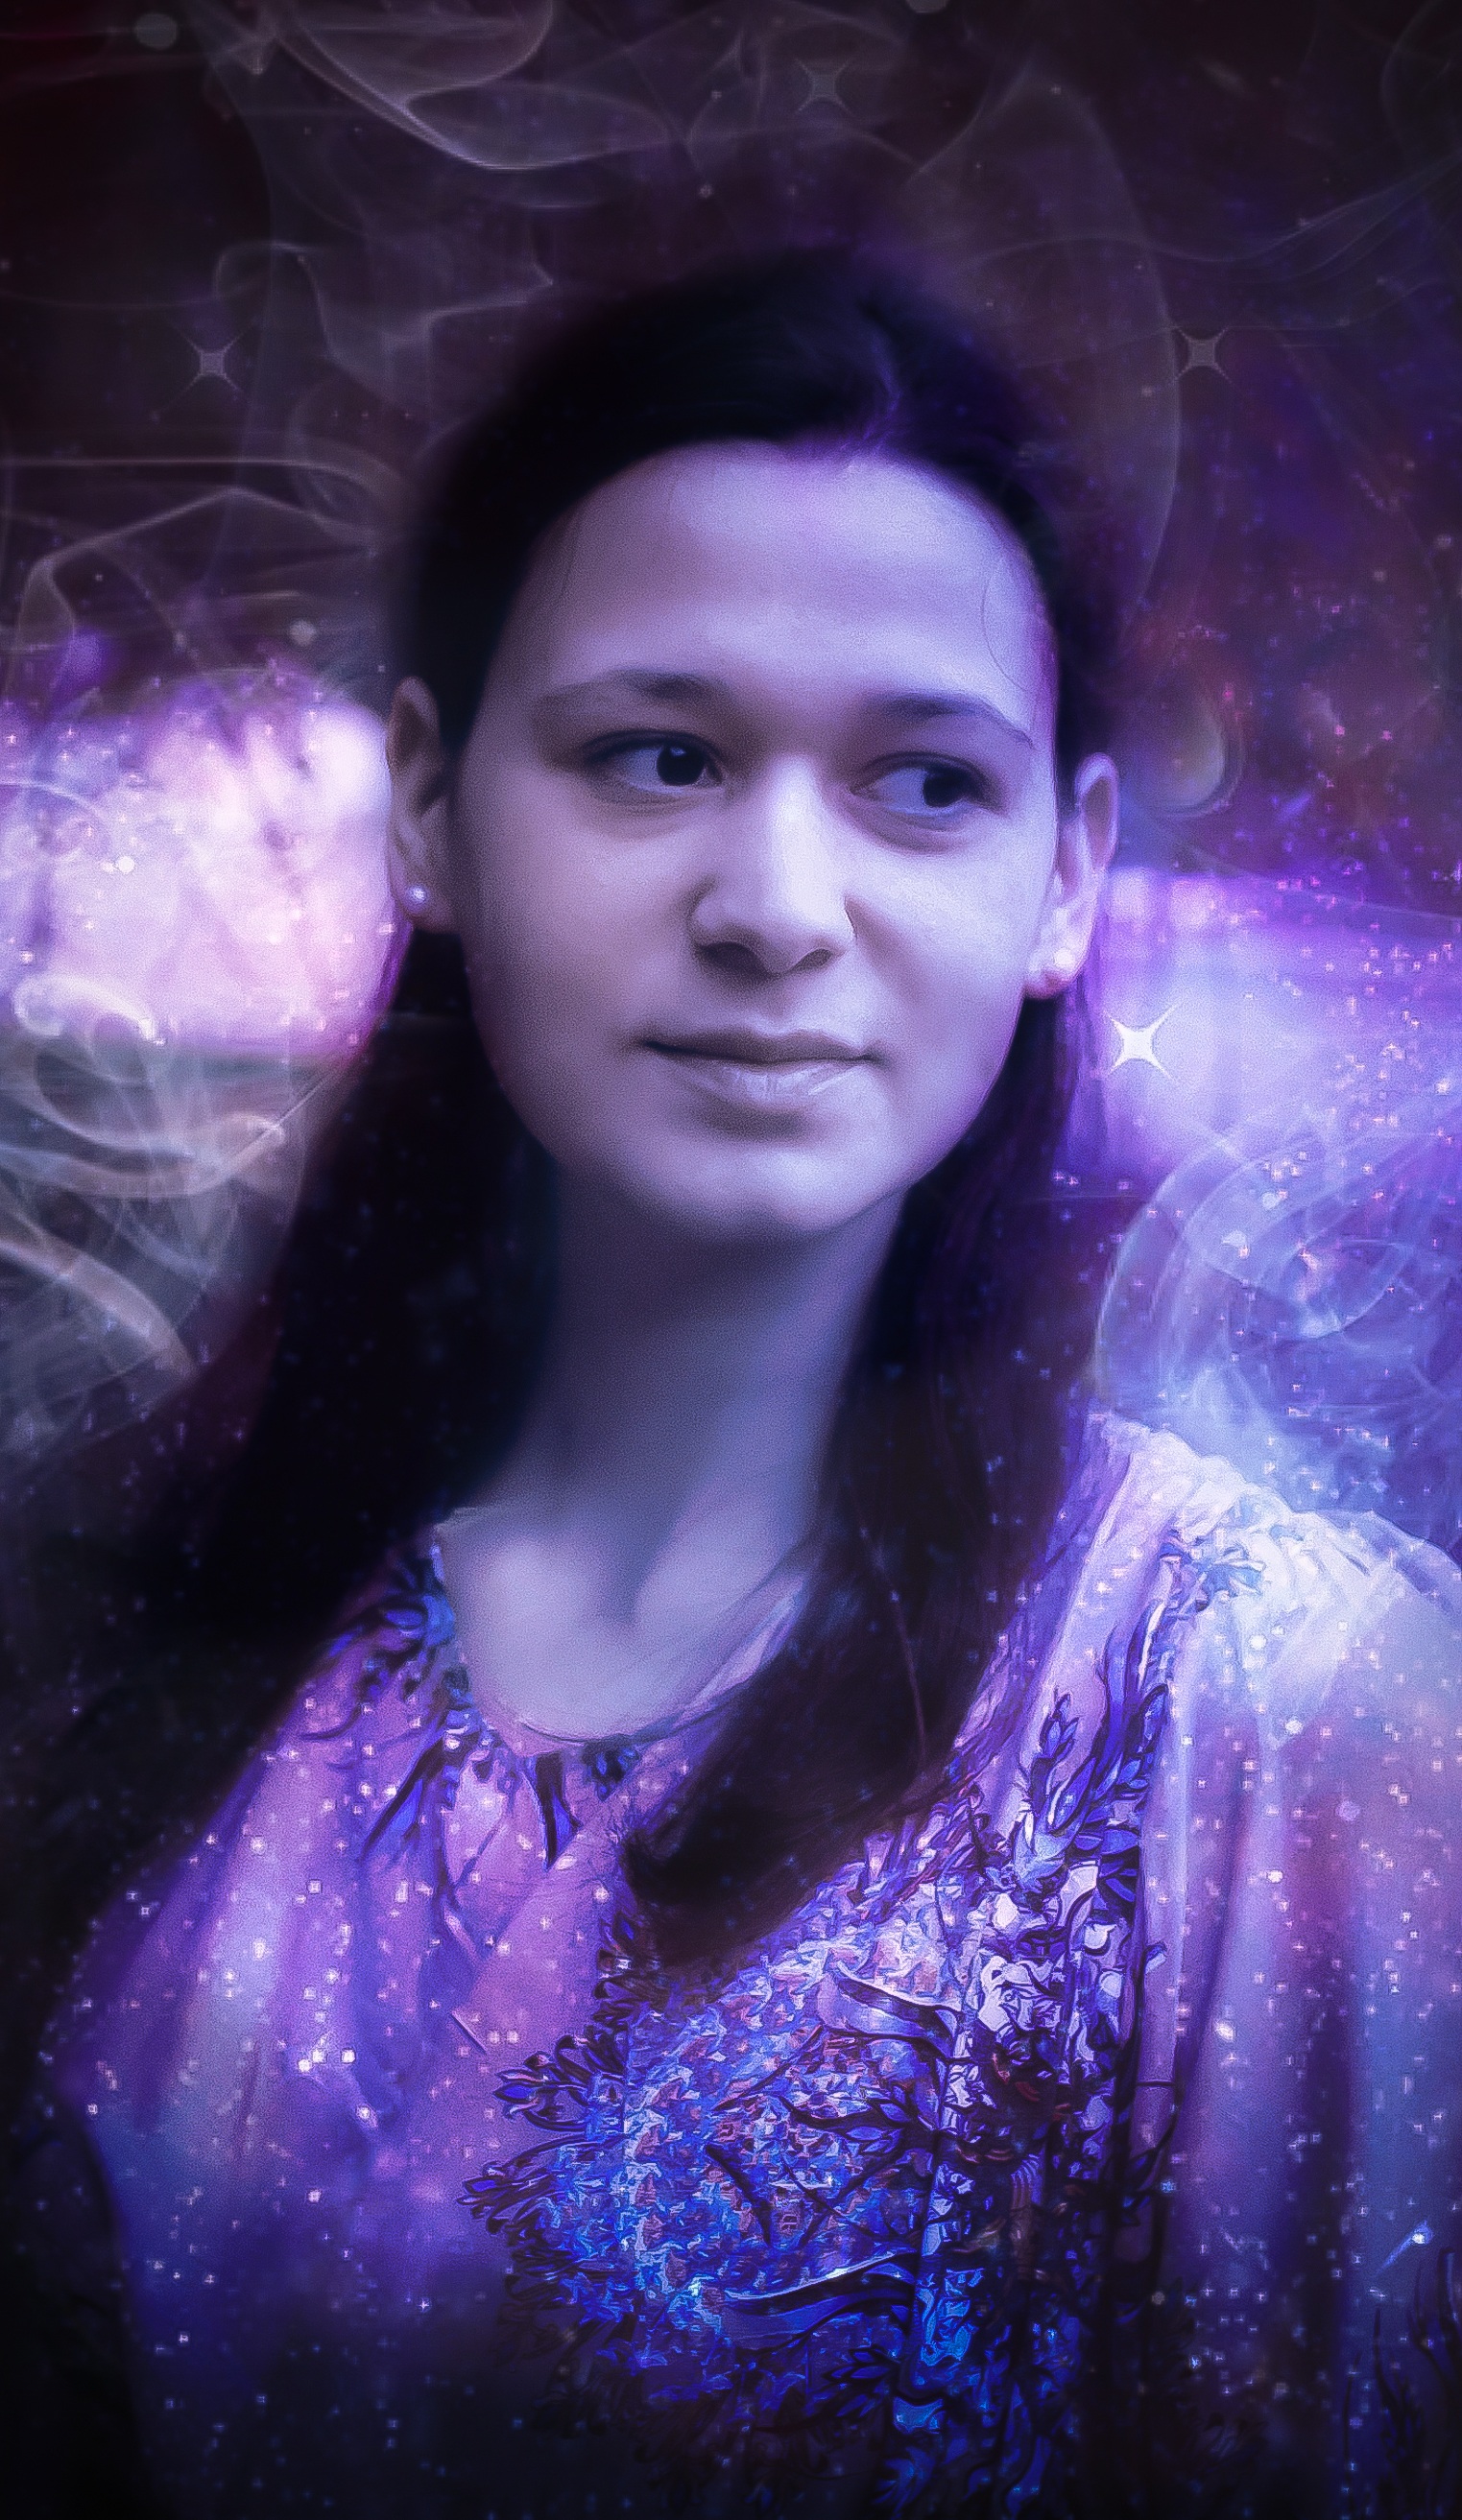
photography, portrait, color, darkness, blue, lady, eye, photograph, beauty, lilac, image, retouching